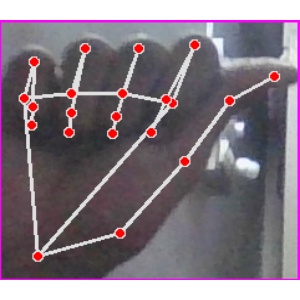
अक्षर: छ